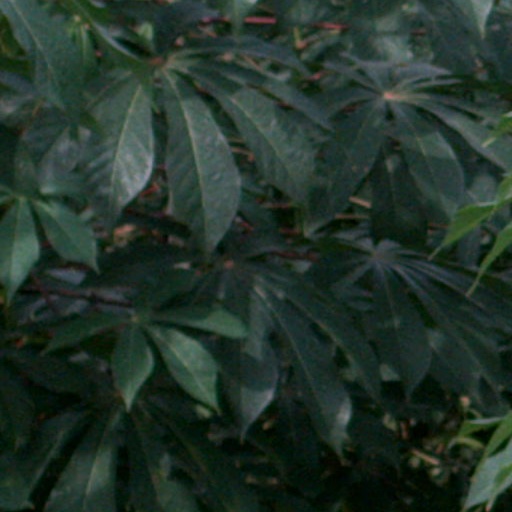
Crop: cassava